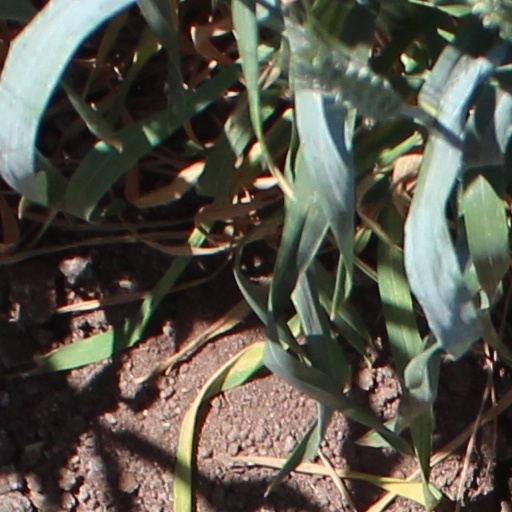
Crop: wheat